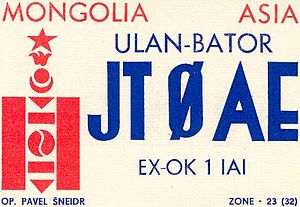
QSL-kort
Eksempel på billedsiden af et radioamatør QSL-kort.
Et QSL-kort er en skriftlig eller elektronisk signeret bekræftelse af enten tovejs-radiokommunikation mellem to amatørradiostationer eller en envejs radiomodtagelse af et radiosignal fra en AM-radio, FM-radio, fjernsyn eller kortbølge radiostation. QSL-kort kan også bekræfte modtagelsen af en tovejsradiokommunikation fra en tredjeparts radiolytter. Et typisk QSL-kort er samme størrelse og lavet af samme materiale som et typisk postkort, og de fleste sendes via postvæsenet.